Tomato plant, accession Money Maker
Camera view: horizontal (90 deg, fisheye); turntable rotation: 120 degrees
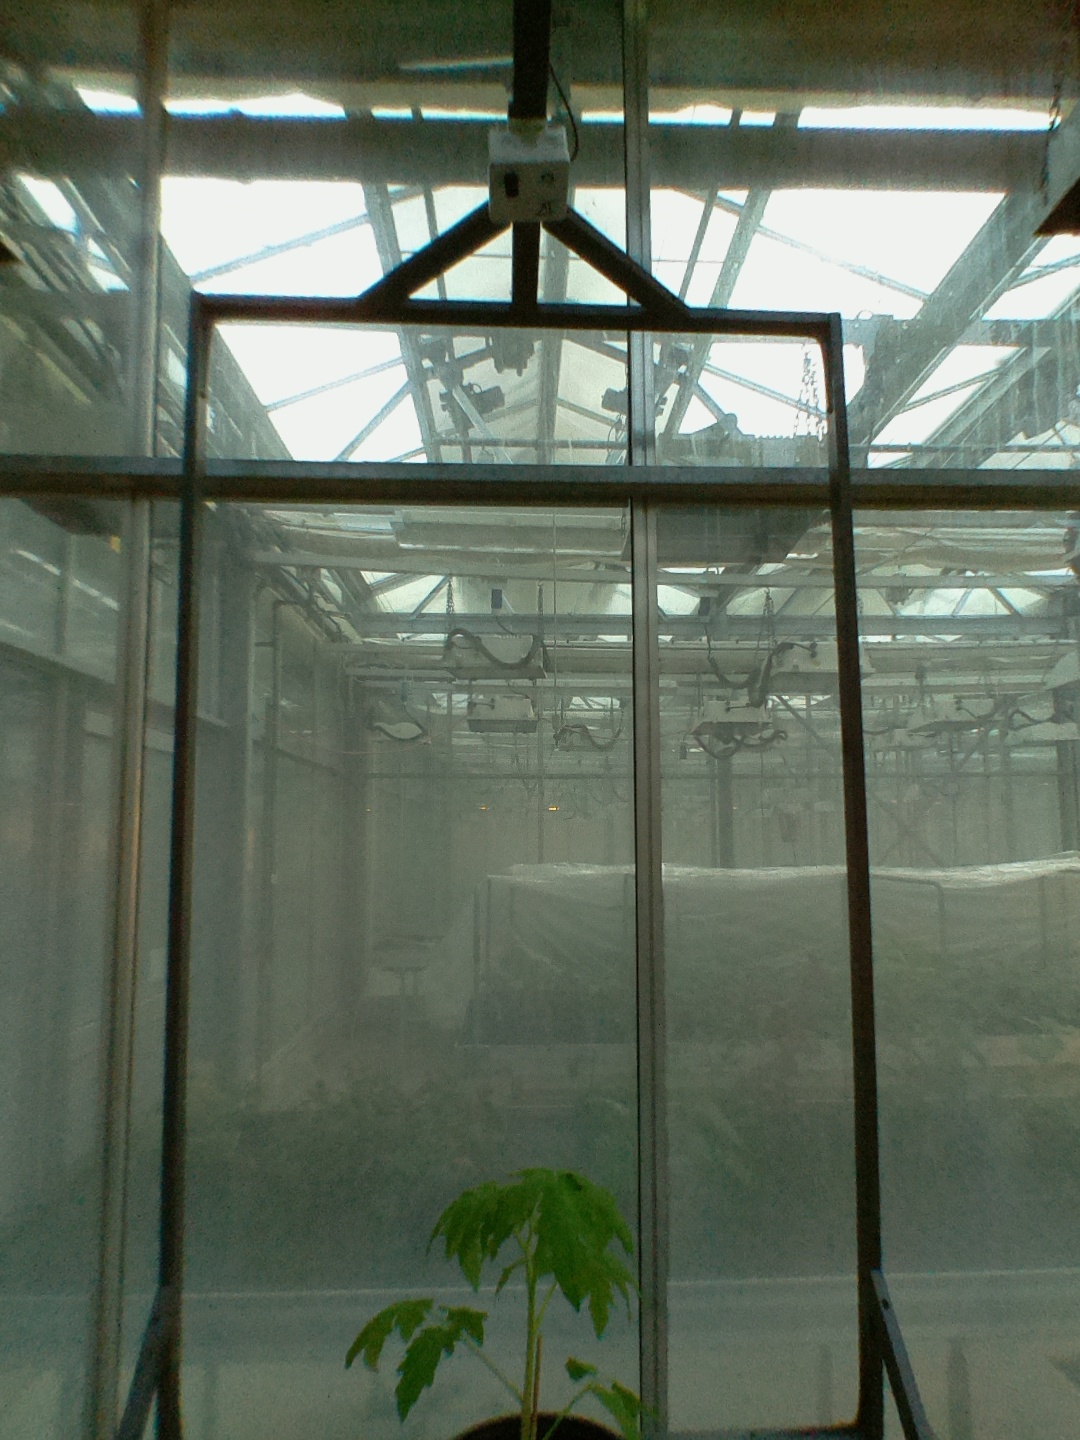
BBCH growth stage 13: 6 of true leaves visible